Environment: real
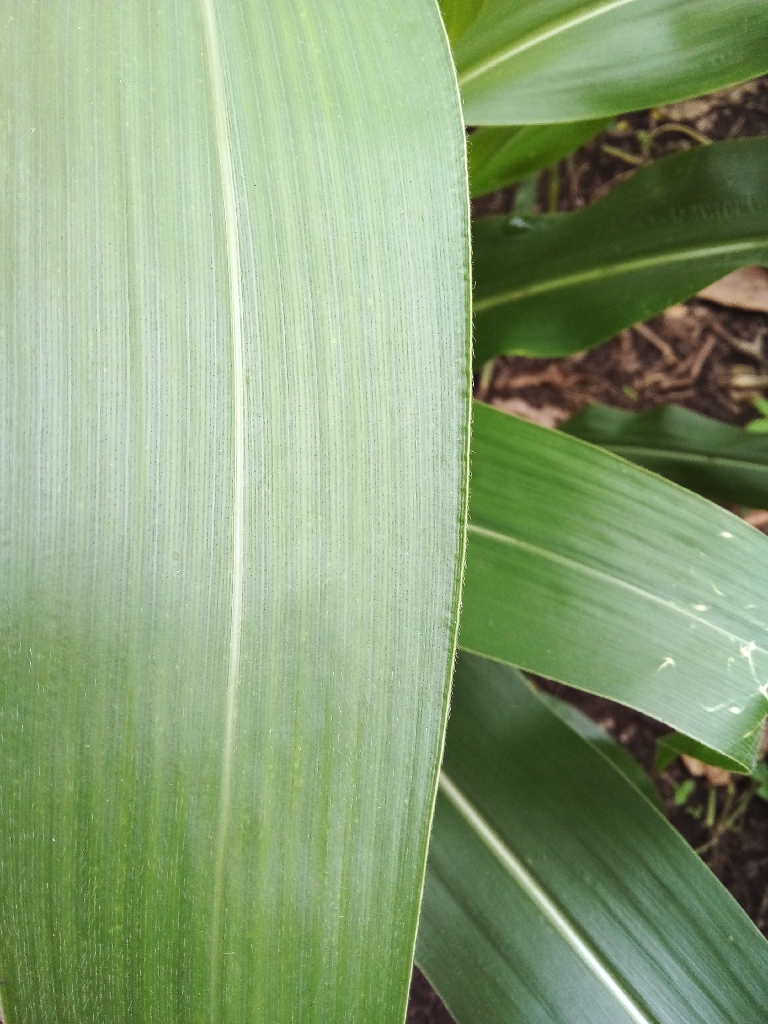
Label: healthy